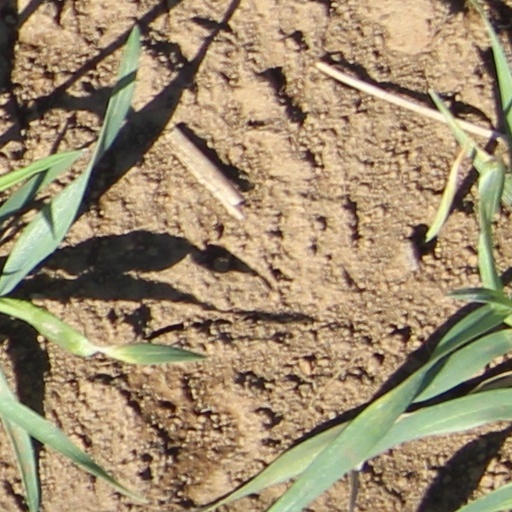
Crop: wheat